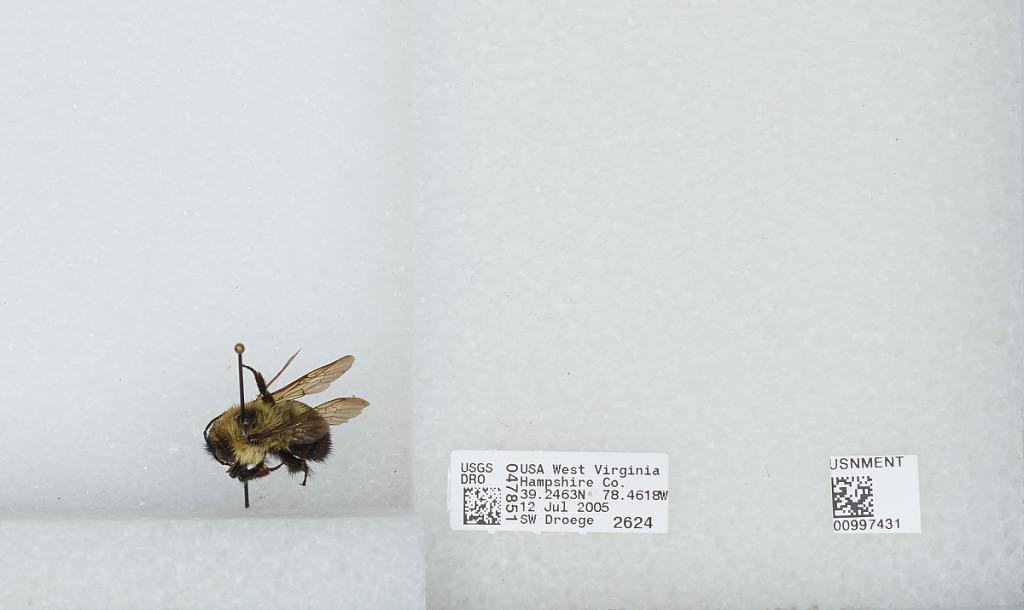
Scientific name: Bombus (Pyrobombus) bimaculatus Cresson
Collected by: S. Droege
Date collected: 2005-7-12
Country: United States
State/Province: West Virginia
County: Hampshire
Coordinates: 39.2464, -78.4617